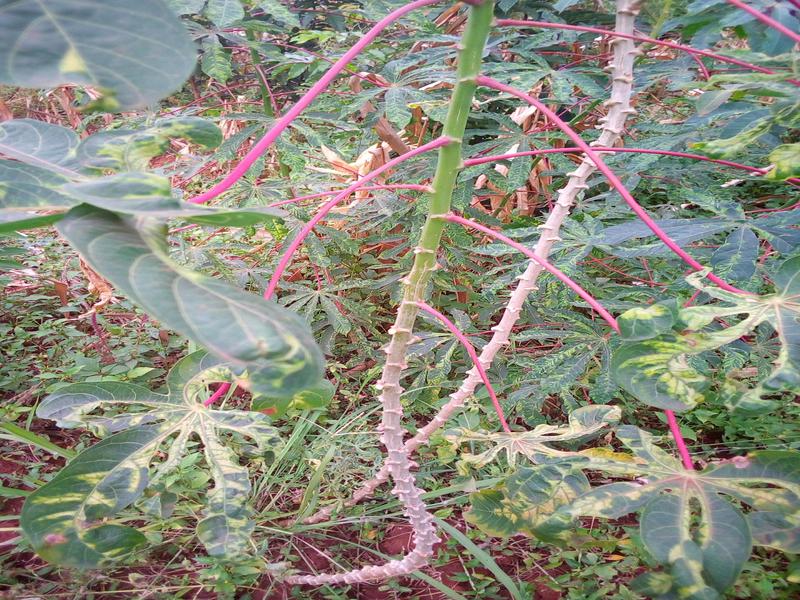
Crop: cassava
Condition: mosaic_disease